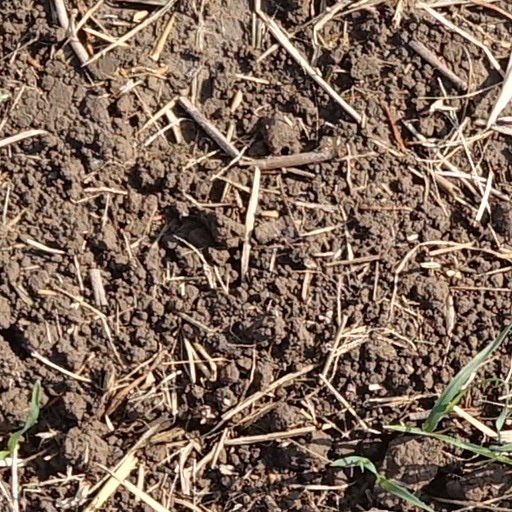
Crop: wheat